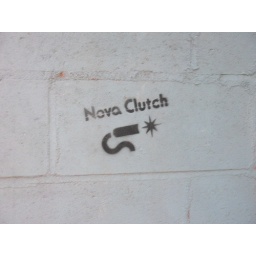
anchorage place, near water street